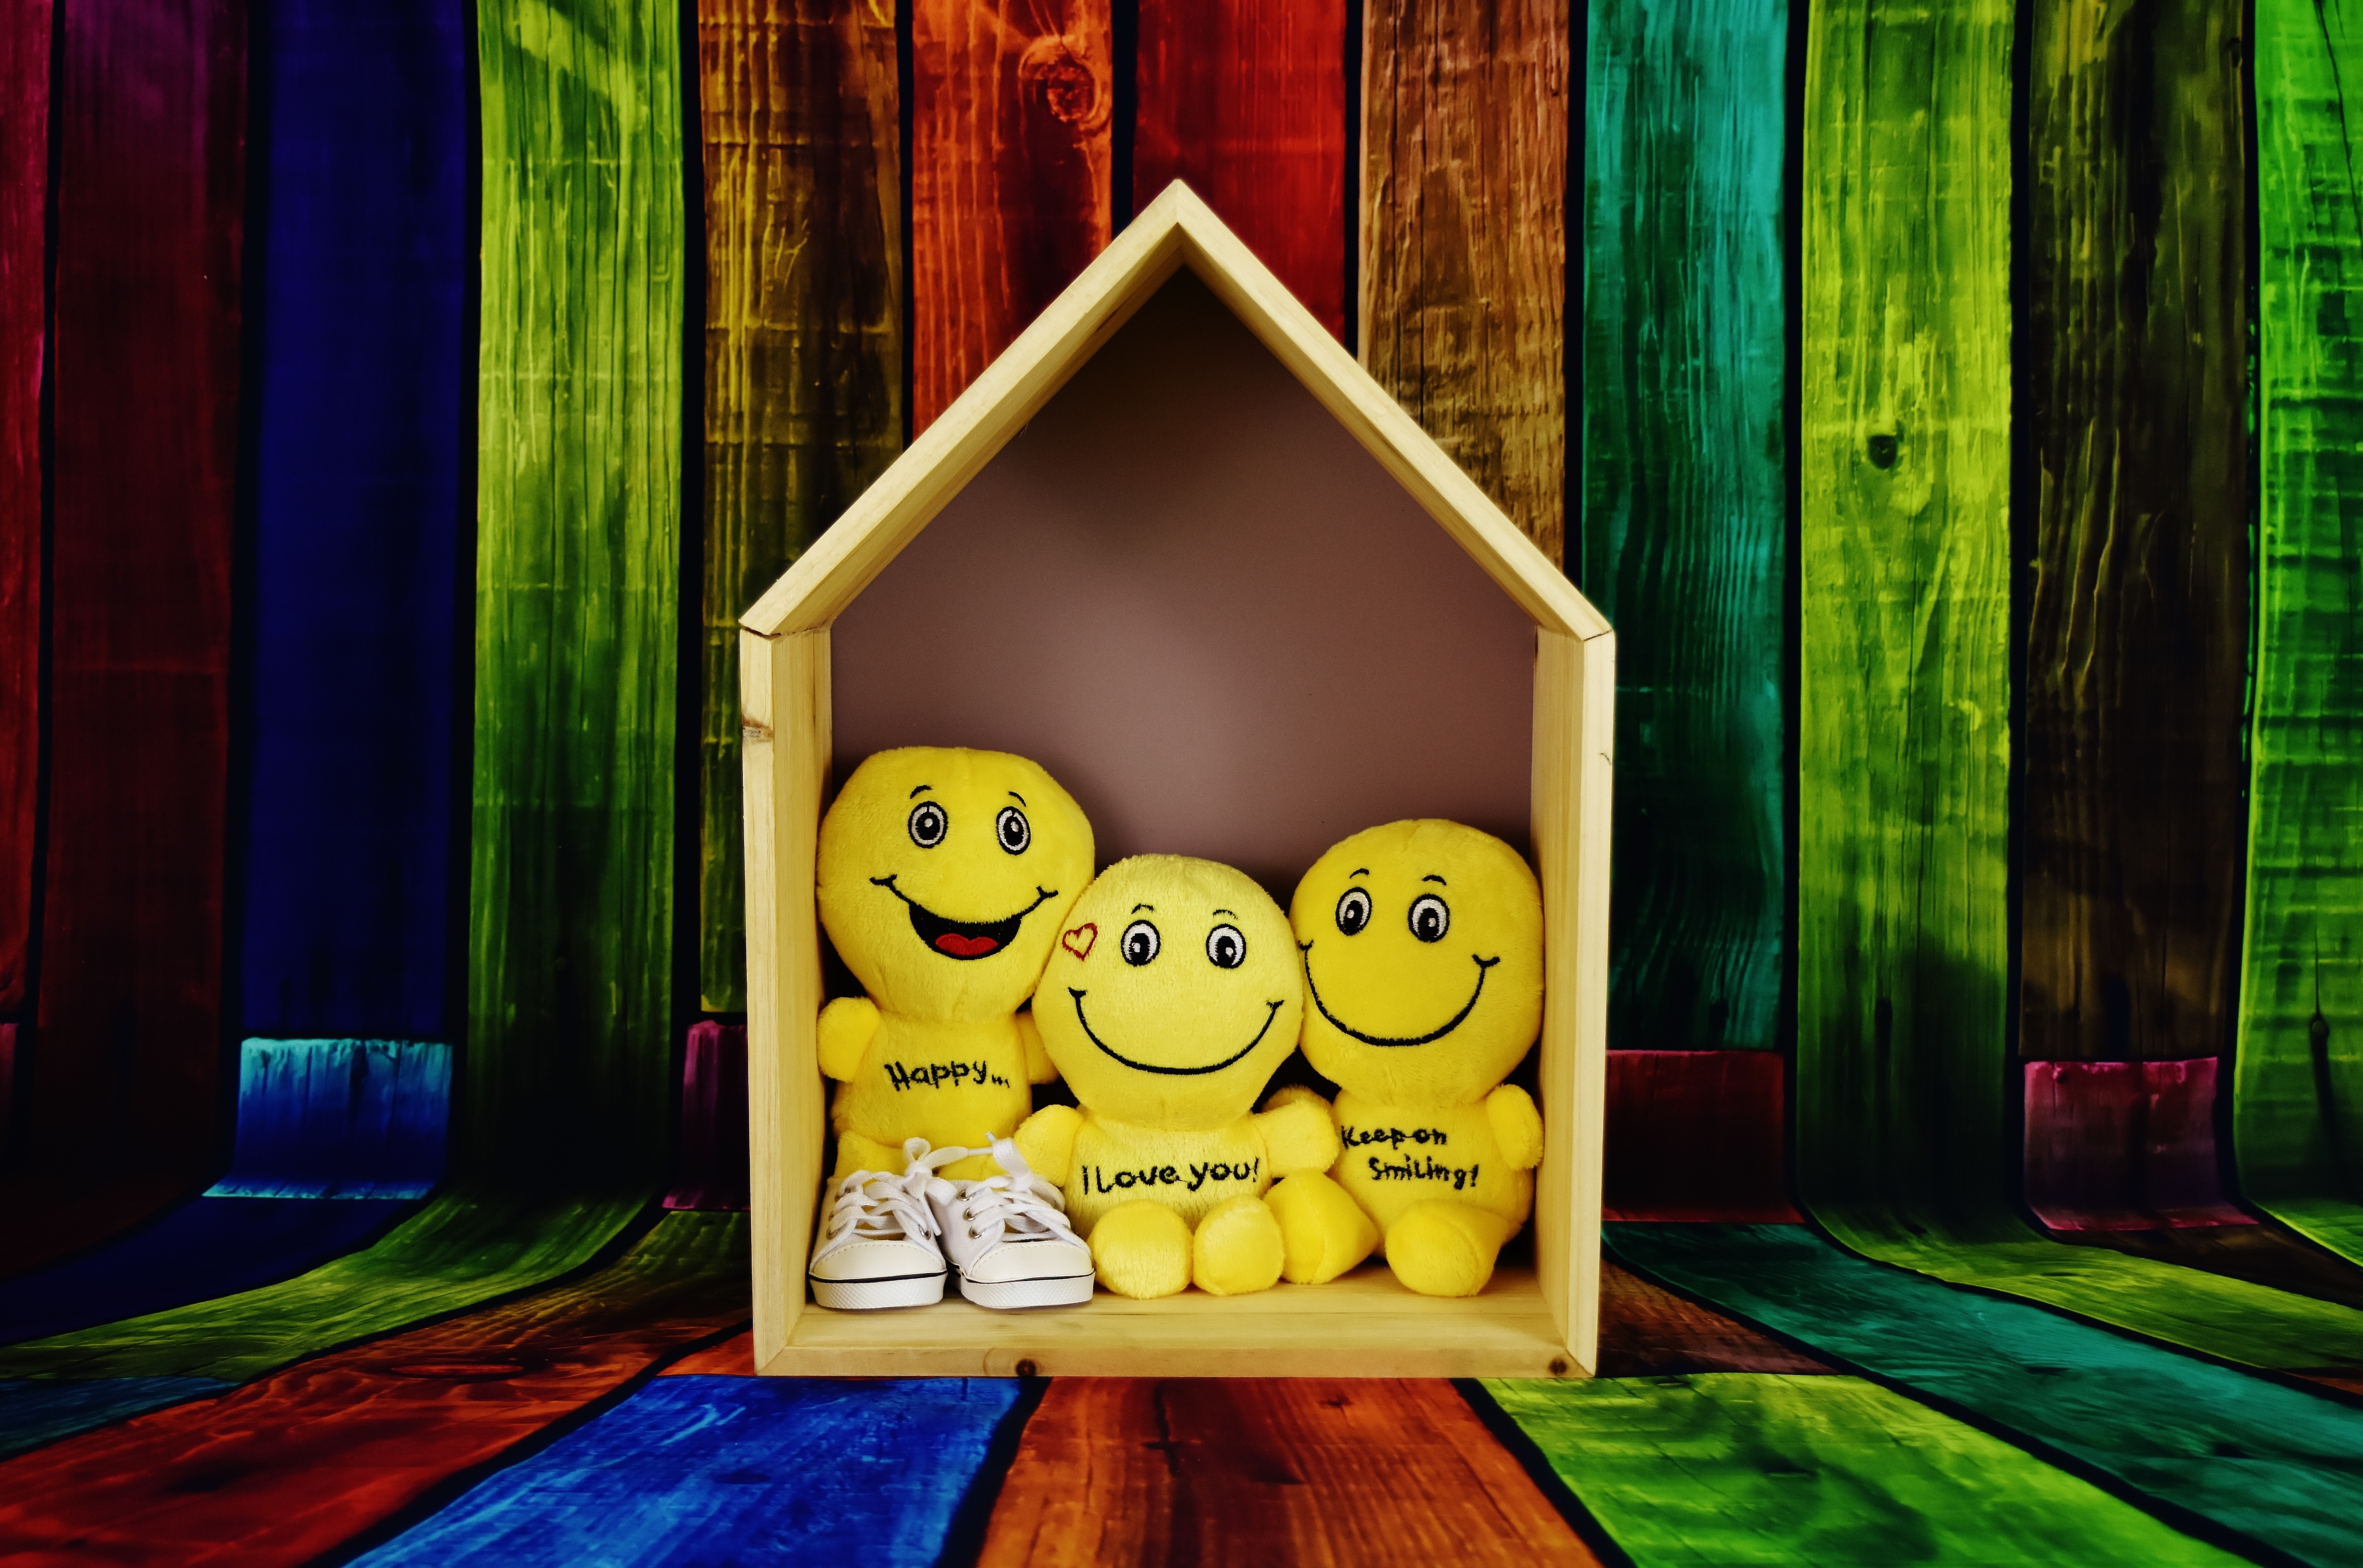
love, color, yellow, painting, laugh, cheerful, fun, illustration, happy, funny, faces, emotions, emotion, screenshot, smiley, emoticon, modern art, smilies, computer wallpaper